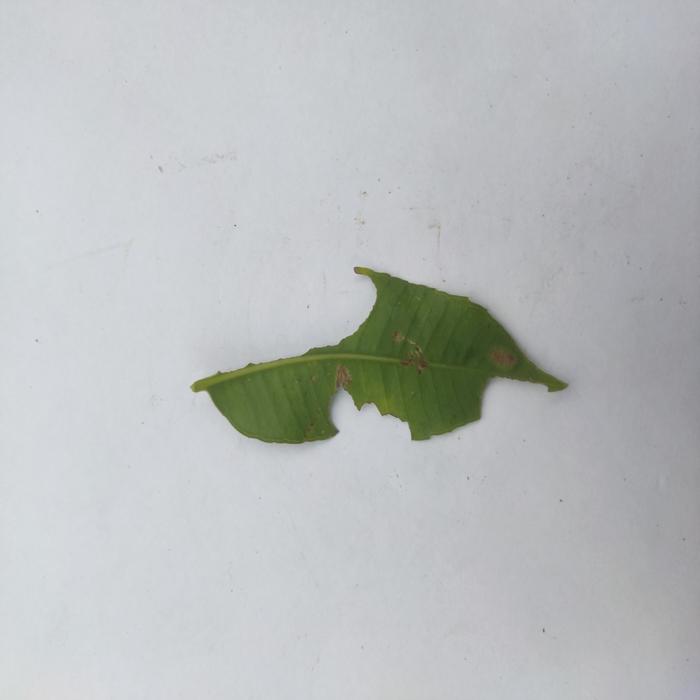
Crop: Hog Plum
Leaf condition: Caterpillars_Infestation